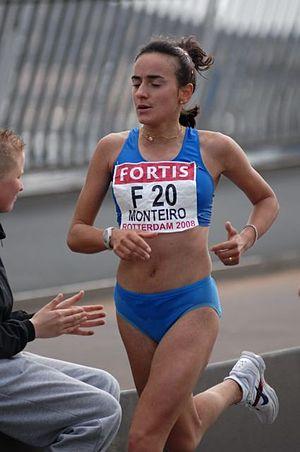
Inês Alexandra das Neves Monteiro est une athlète portugaise, spécialiste du fond.